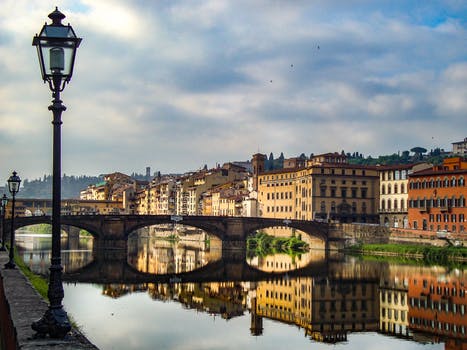
Label: No Watermark